Church of St. Andrew and St. Paul

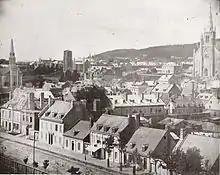
St. Andrew's Church (centre left) seen in 1852.

The Church of St. Andrew and St. Paul is a Presbyterian church in downtown Montreal, Quebec, Canada. It is located at 3415 Redpath Street, on the corner of Sherbrooke Street (Route 138). It is in close proximity to the Golden Square Mile, the Montreal Museum of Fine Arts, Concordia University (Sir George Williams Campus) as well as the Guy-Concordia Metro station.